How Caple

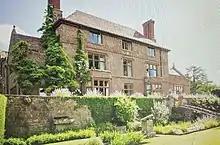
How Caple Court

One of the main benefactors of the church and village in the last hundred years have been the Lees, owners of How Caple Court. Changes they have made to the church include a reordering of the main entrance from the southern porch to the west door.